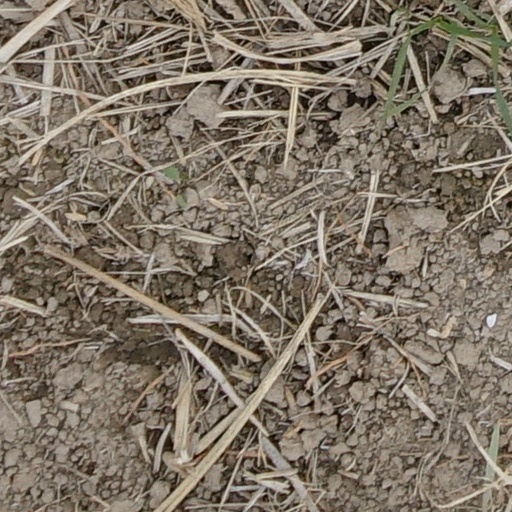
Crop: wheat